William Laird Smith

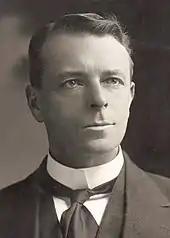
Undated photo

Smith was elected as the Australian Labor Party member for the Australian House of Representatives seat of Denison at the 1910 election. In December 1915, he married Mabel Ellen Russell—they had no children. He was an Assistant Minister during the Second Hughes Ministry from 14 November 1916 to 17 February 1917. He was a strong supporter of Prime Minister Billy Hughes and campaigned for conscription at the October 1916 plebiscite. Smith left the Labor Party with Hughes in the 1916 Labor split and joined the Nationalist Party when it was established.